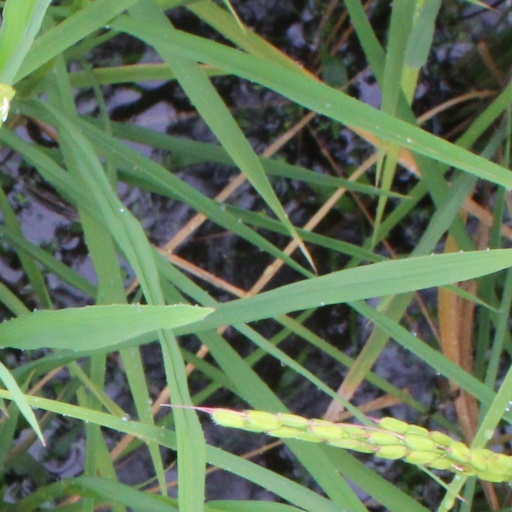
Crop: rice